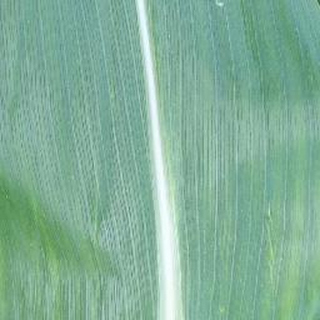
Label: healthy_corn